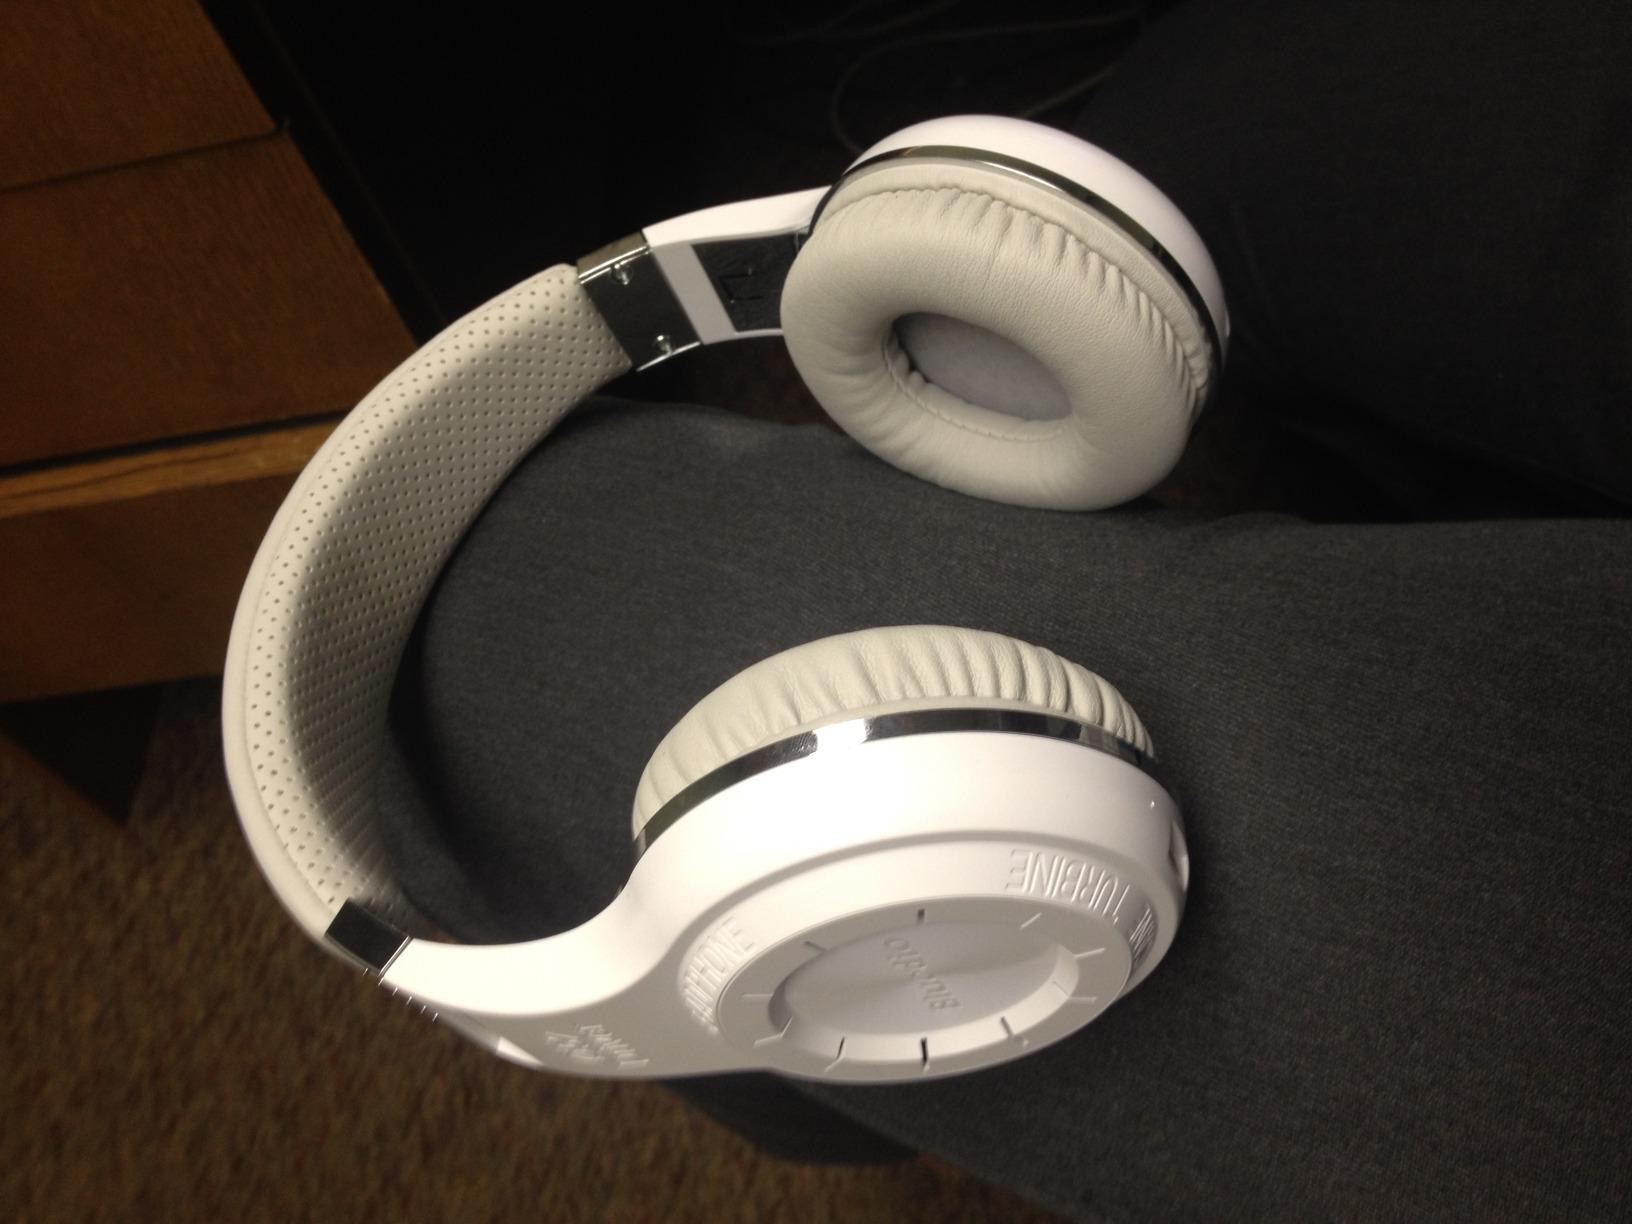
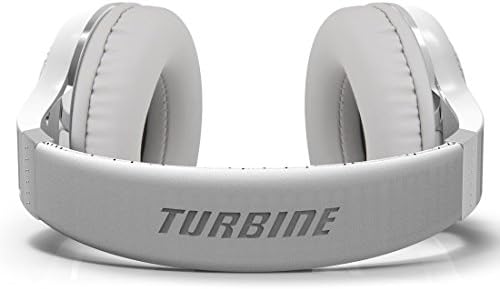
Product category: headphones
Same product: yes